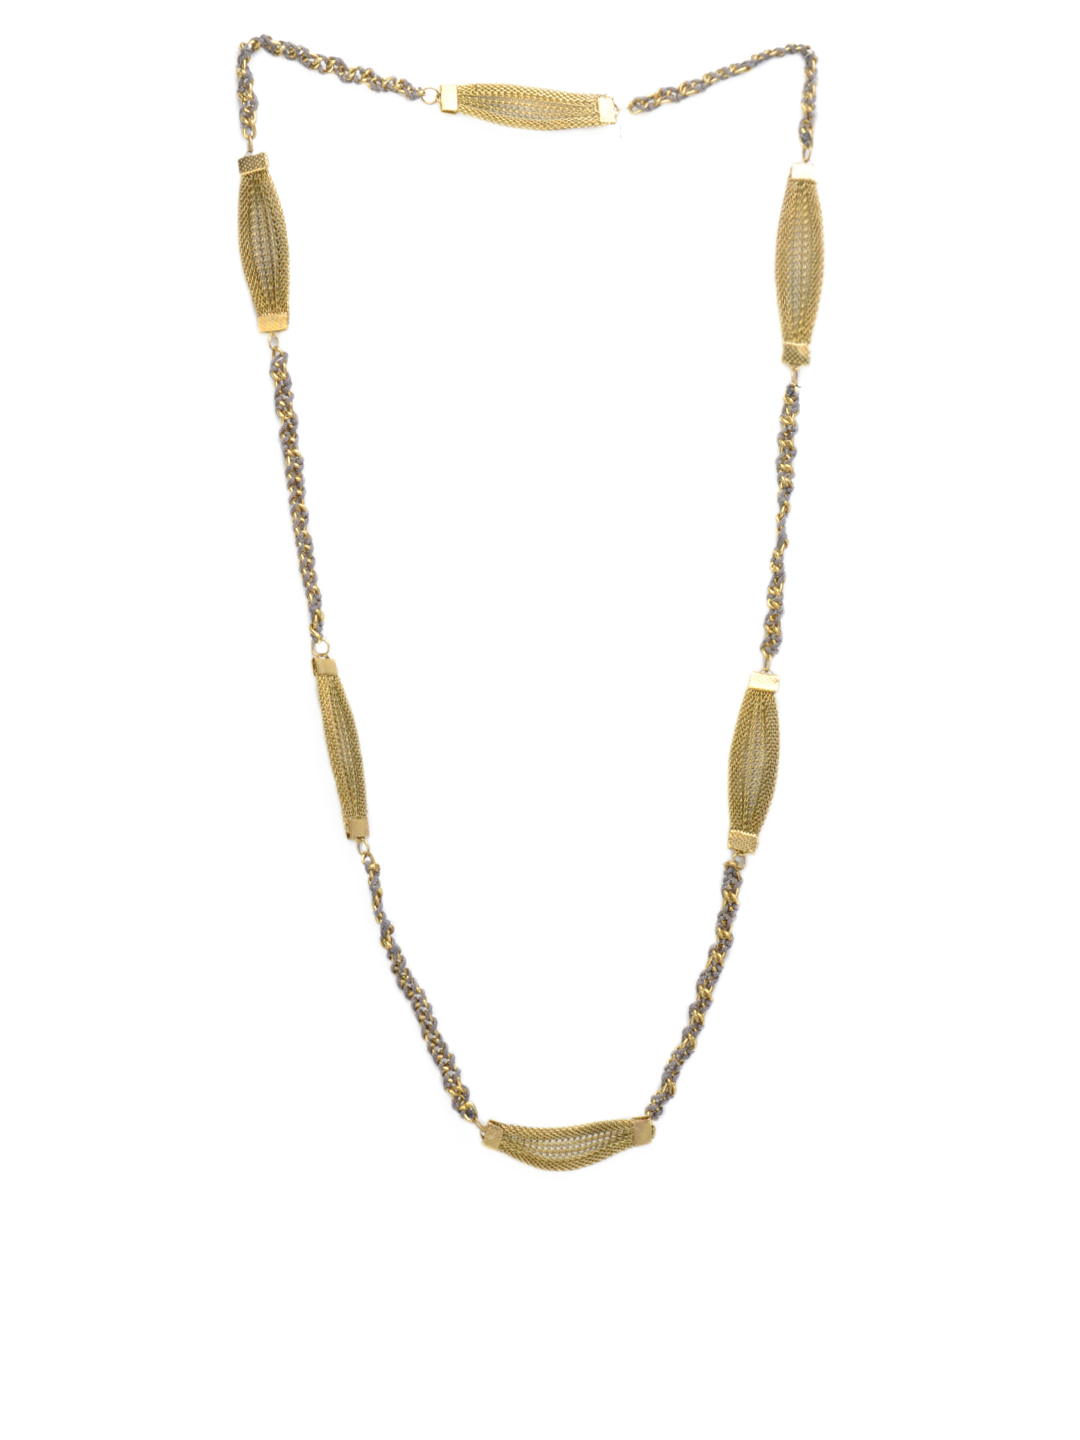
Femella Golden Necklace
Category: Accessories / Jewellery / Necklace and Chains
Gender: Women
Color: Gold
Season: Fall 2012
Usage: Casual